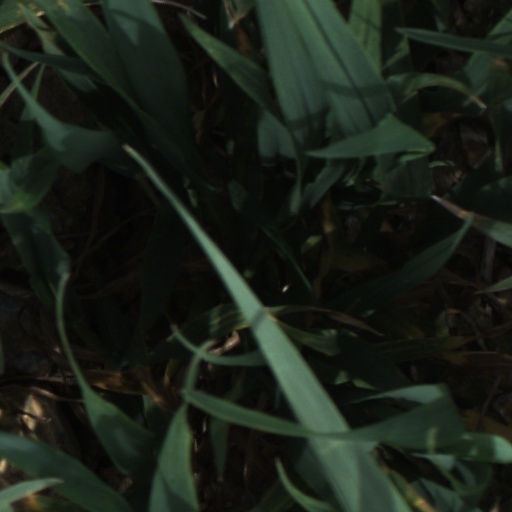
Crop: wheat